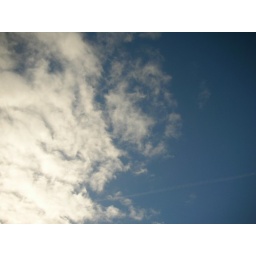
First clear sky in months